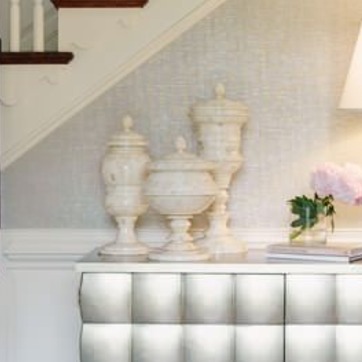
Material: ceramic